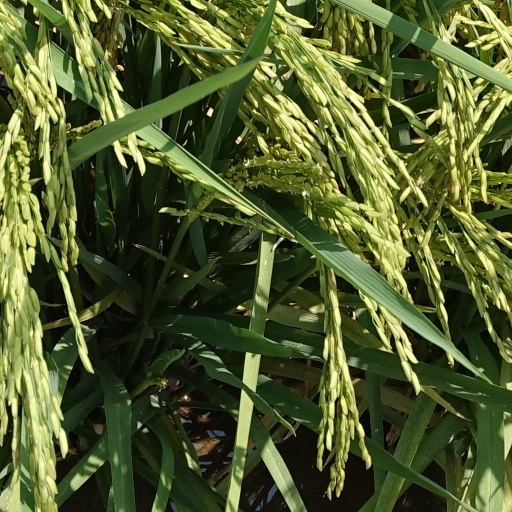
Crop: rice